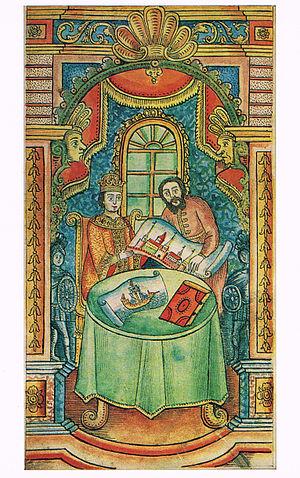
Le comte Nikita Moiseevich Zotov était un tuteur d'enfance et un ami de longue date du tsar russe Pierre le Grand. Les historiens sont en désaccord sur la qualité du tutorat de Zotov. Robert K. Massie, par exemple, loue ses efforts, mais Lindsey Hughes critique l'éducation qu'il a donnée au futur tsar.